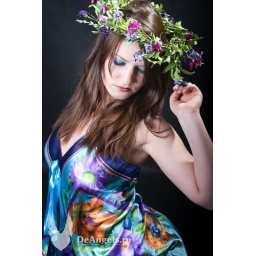
i love the coordination of the dress and the flowers in her hair. i hope i could bring out these colors in the makeup.